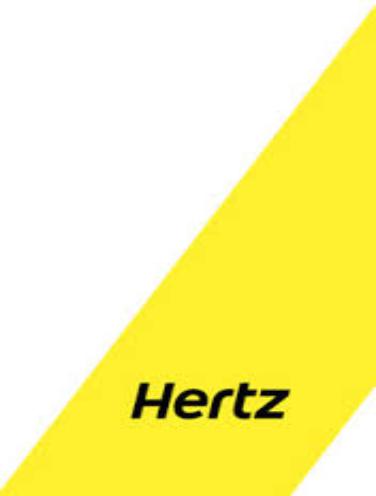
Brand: hertz
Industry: Electronic